2008 Tour de France, Stage 1 to Stage 11

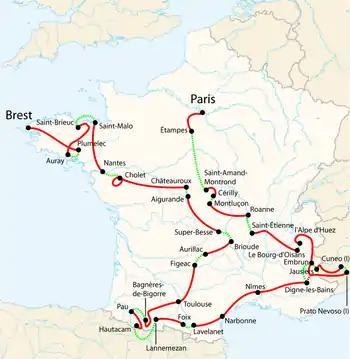
Stages in 2008

These are the profiles for the individual stages in the 2008 Tour de France, with Stage 1 on 5 July, and Stage 11 on 16 July.